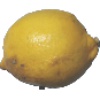
Label: Lemon 1